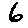
Label: 6